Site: saxony
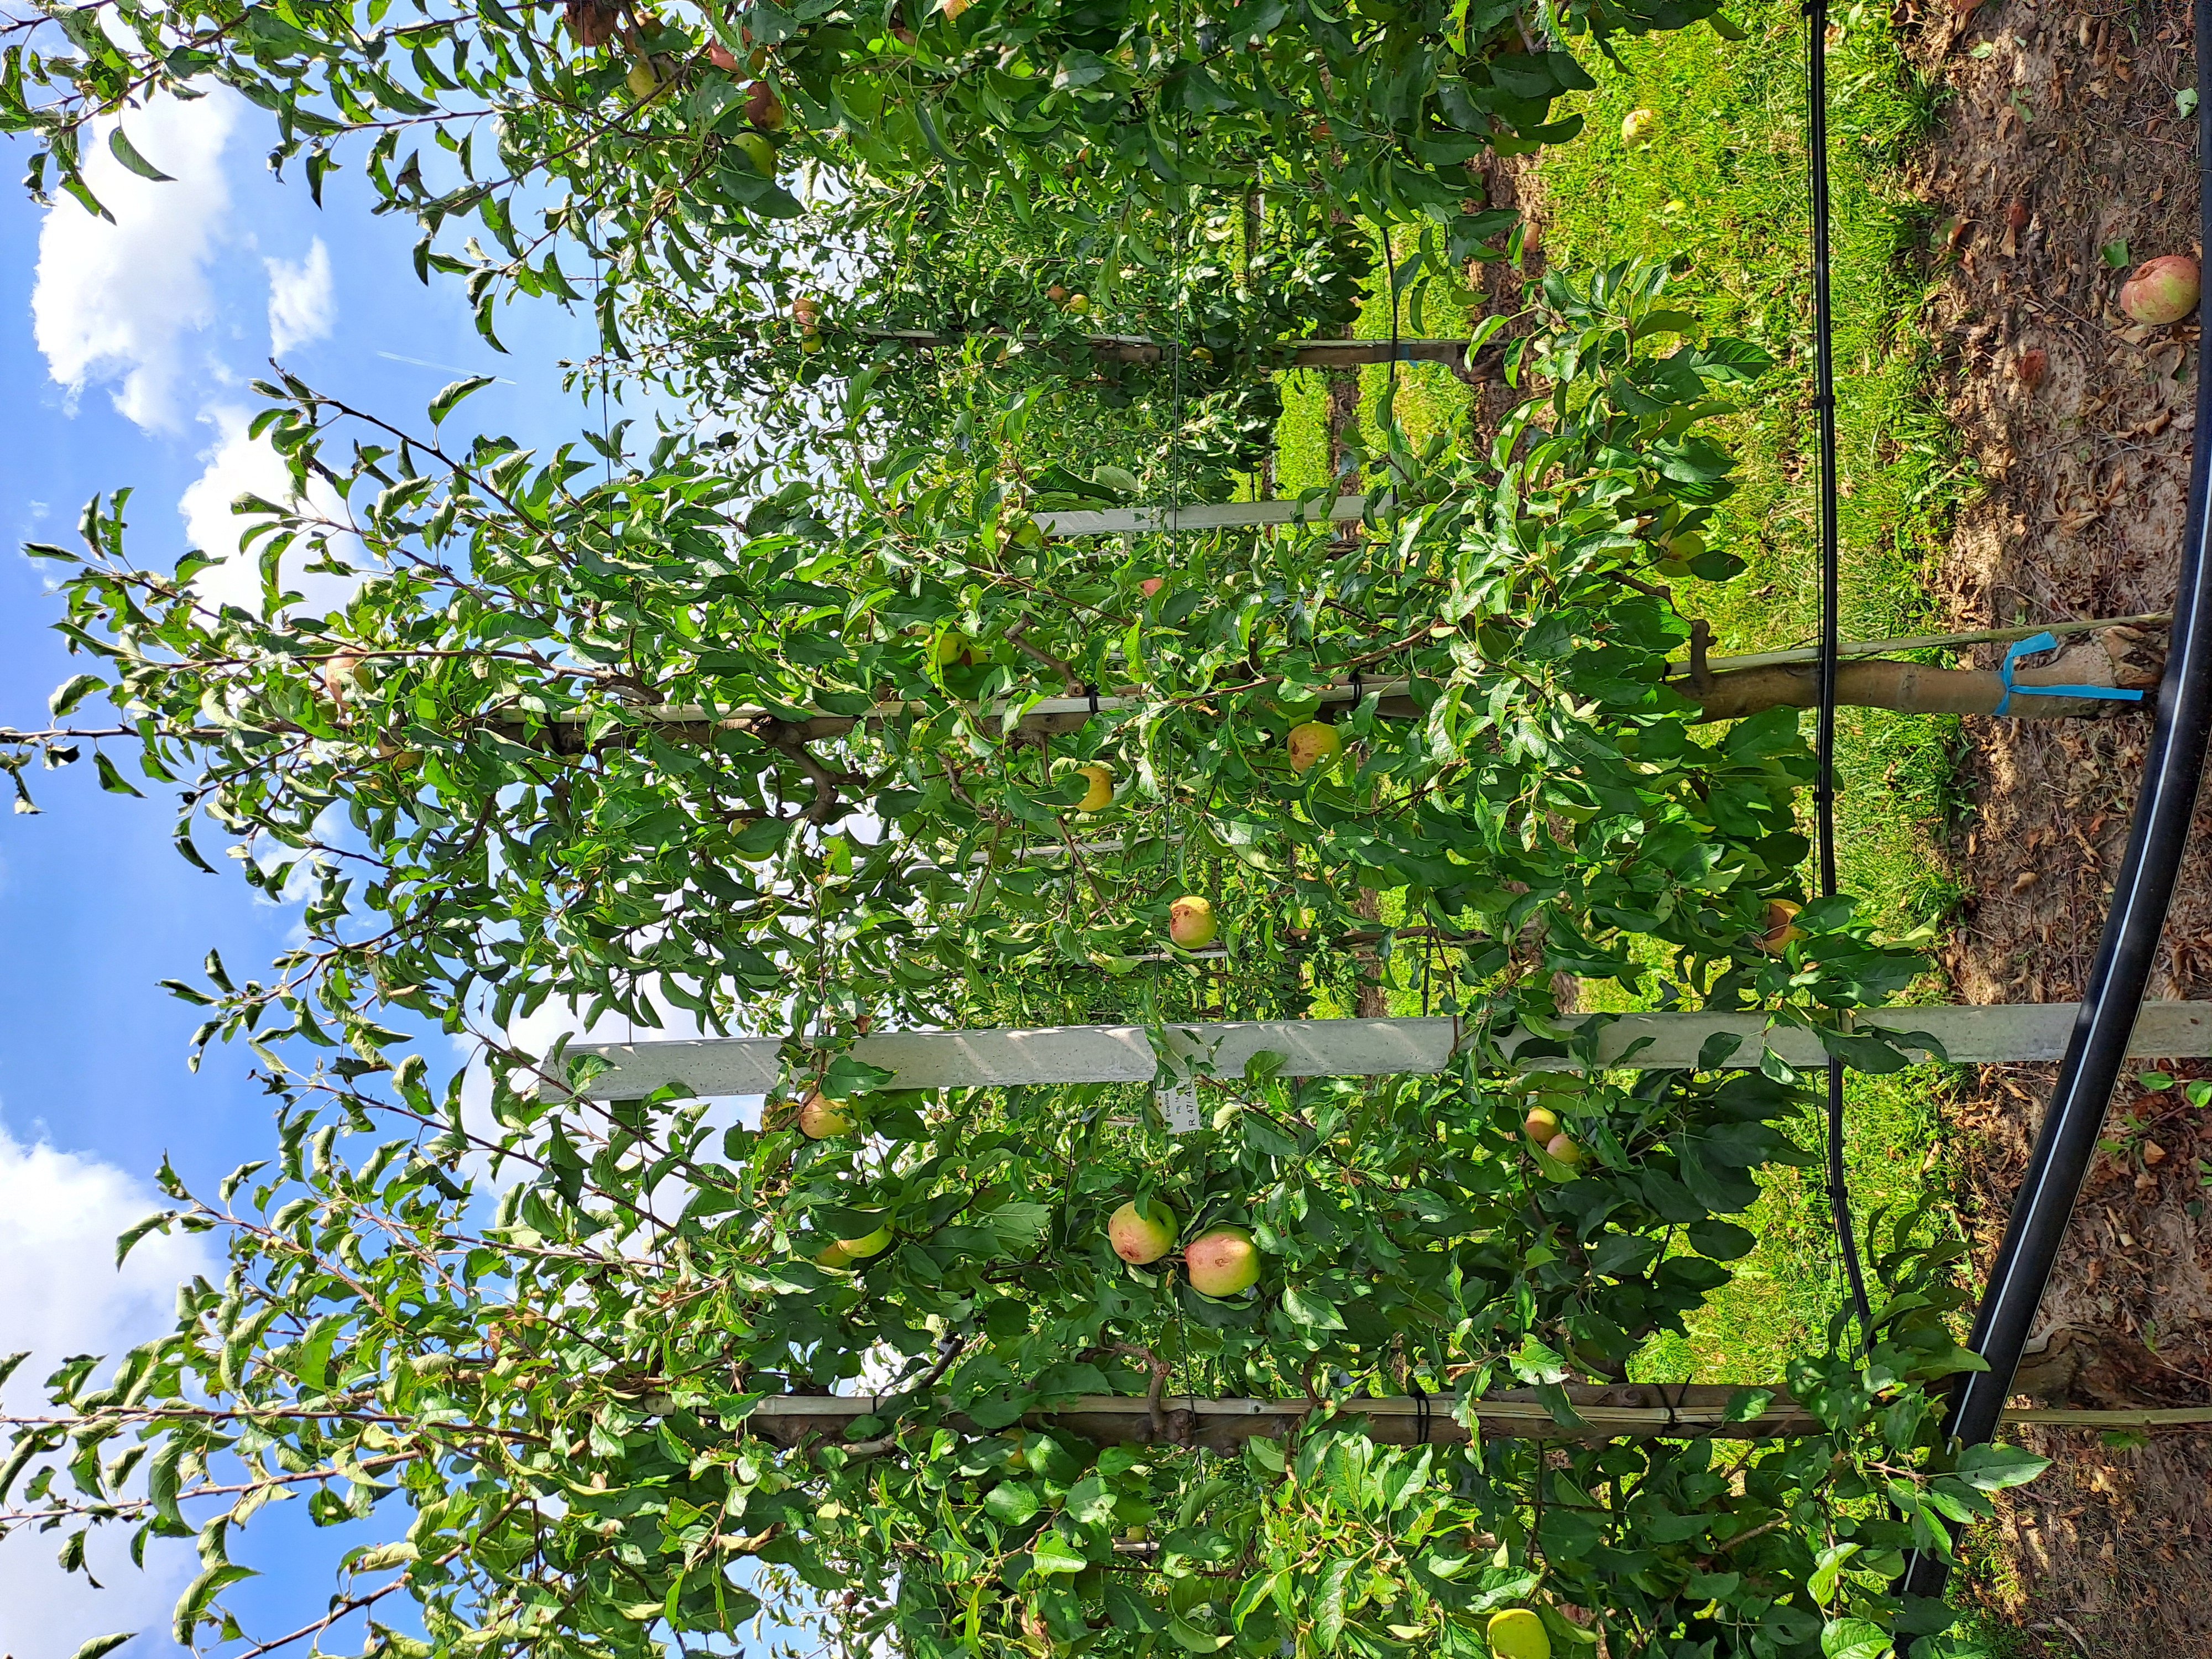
Growth stage (BBCH 85): Maturity of fruit and seed